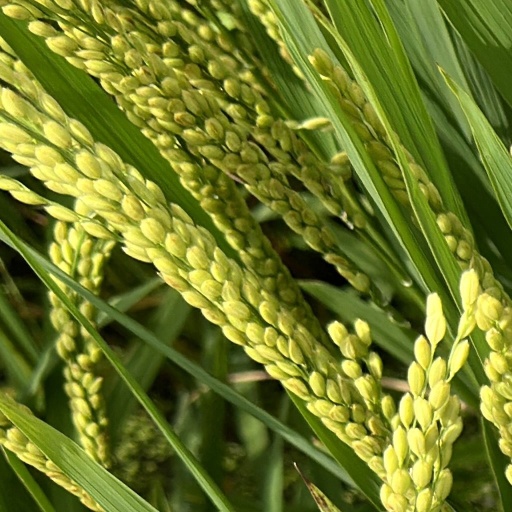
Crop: rice